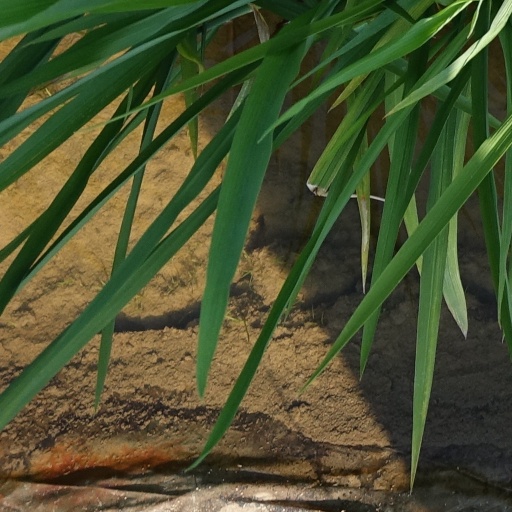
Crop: rice